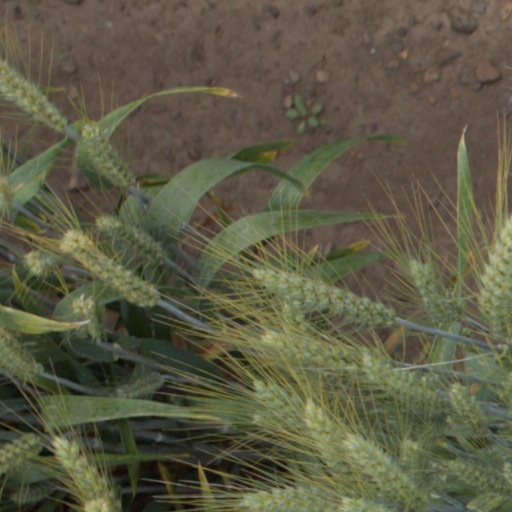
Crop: wheat